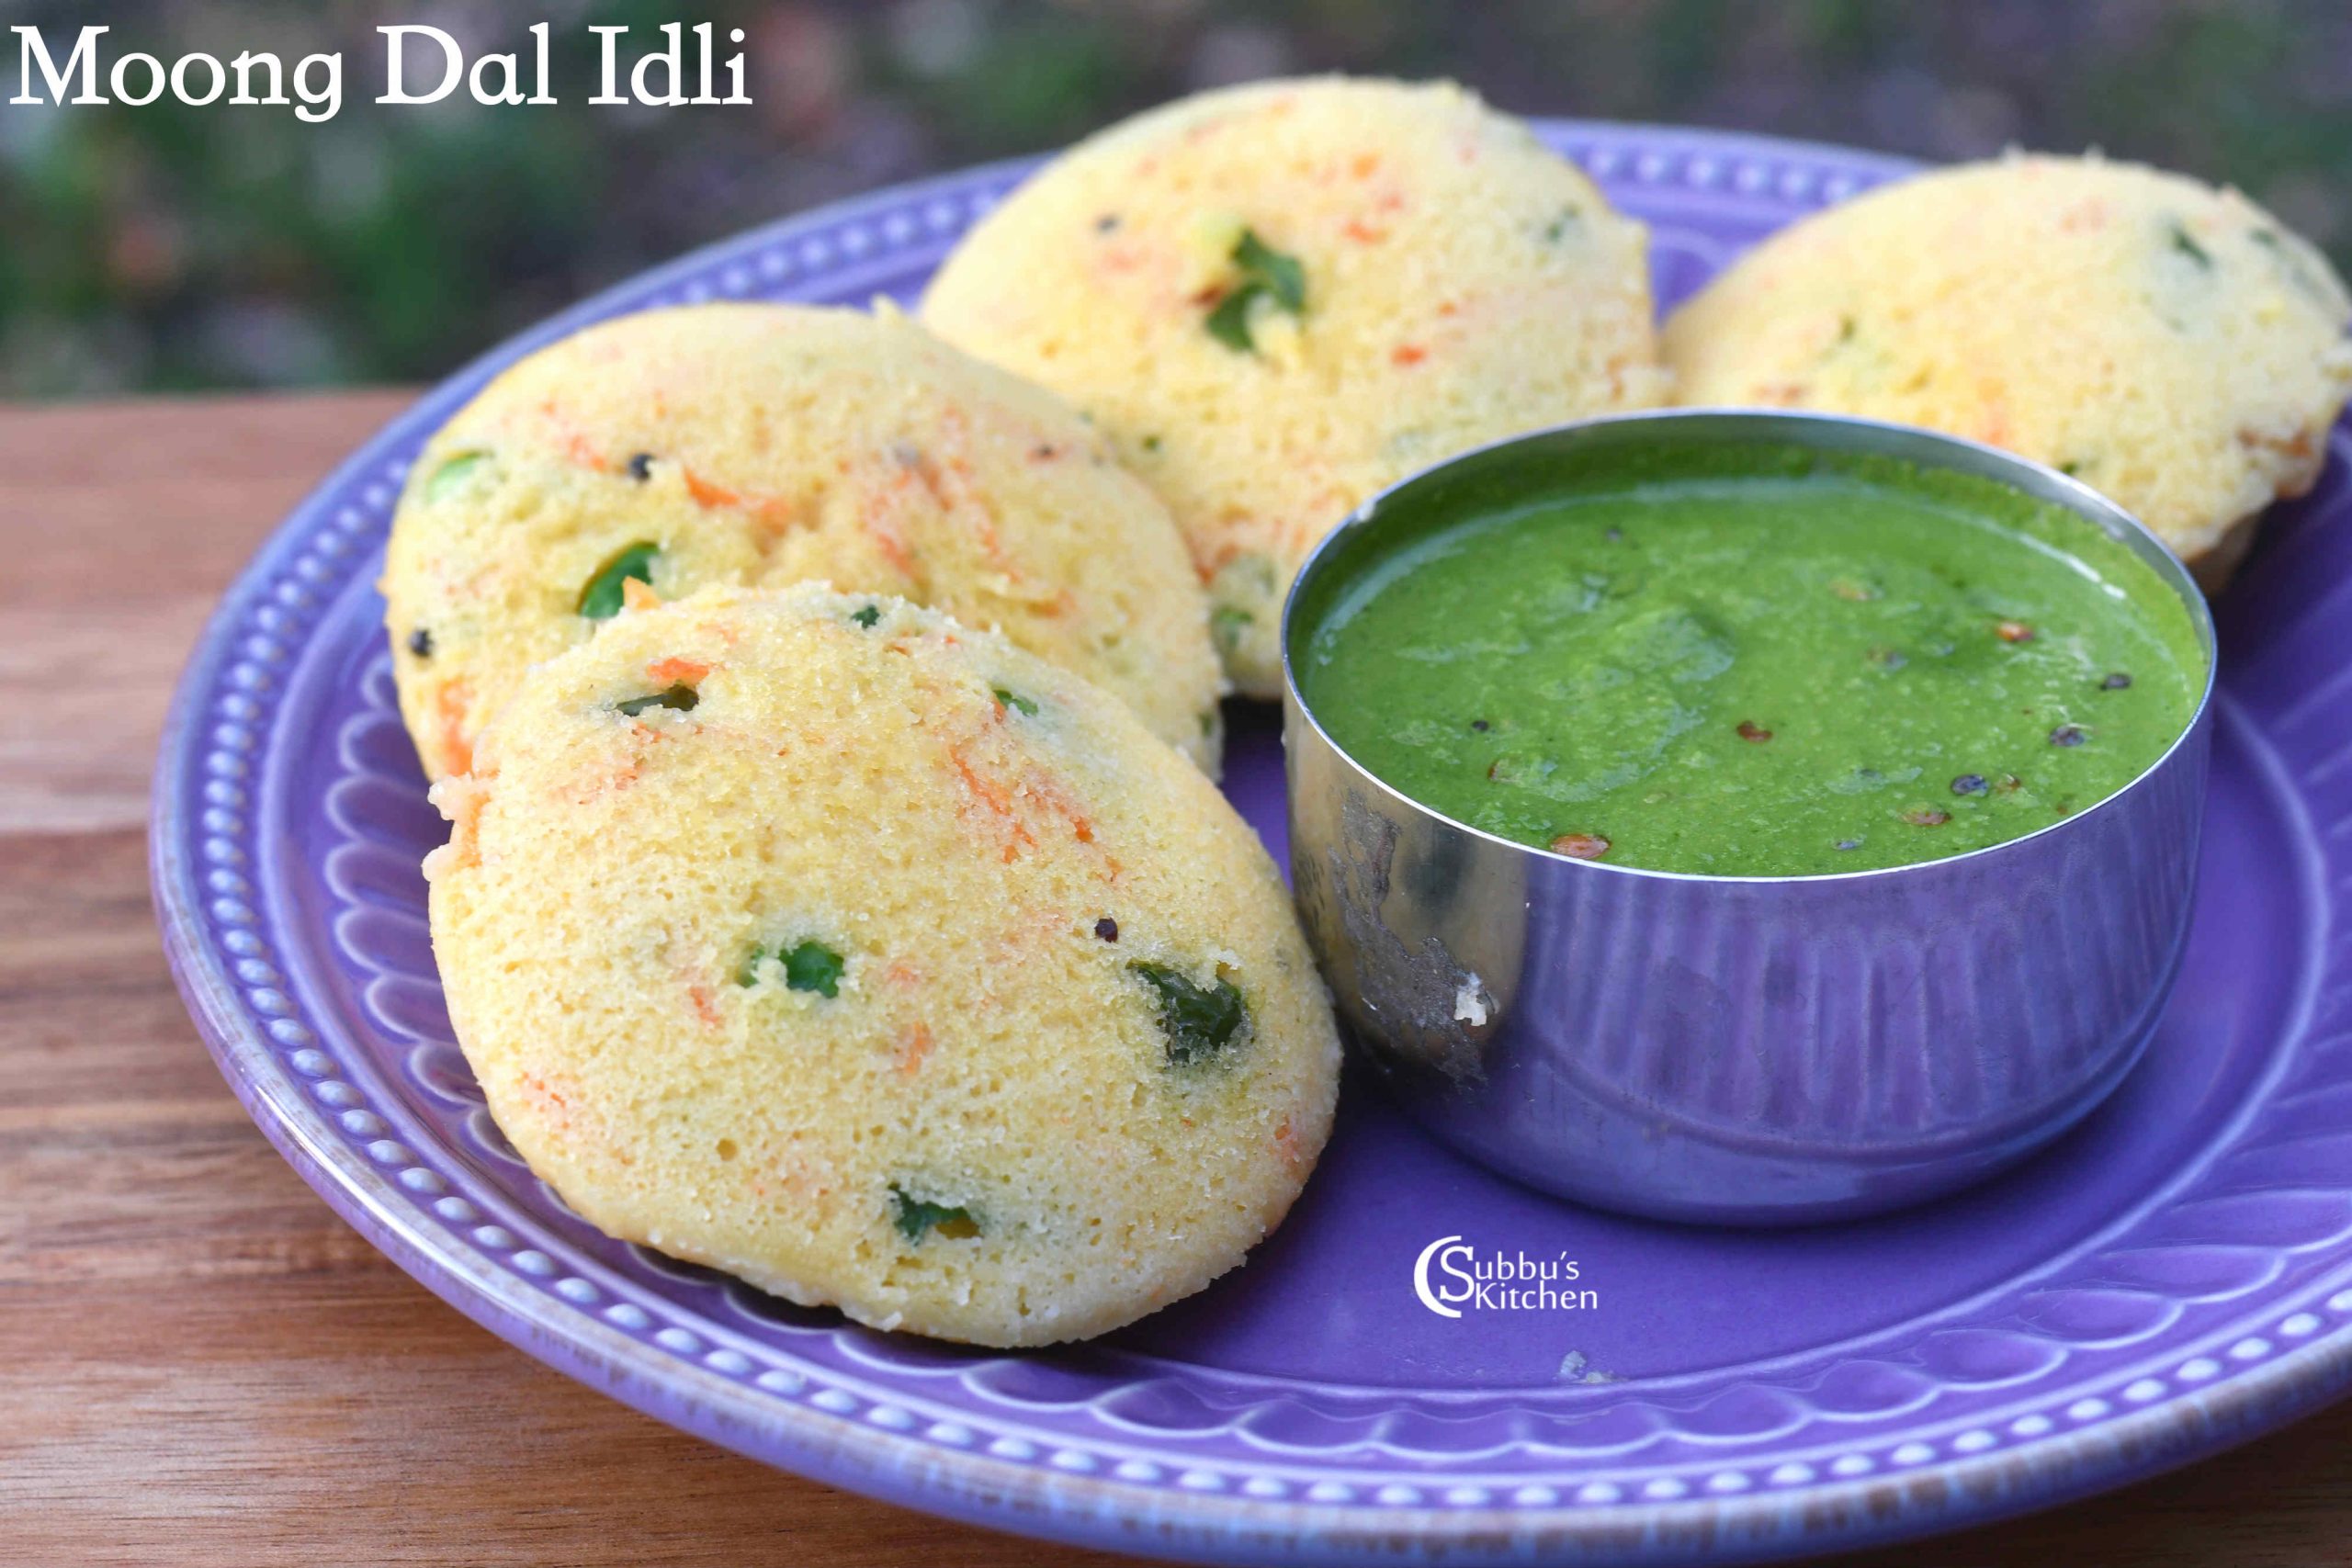
Dish: idli